John Bransby

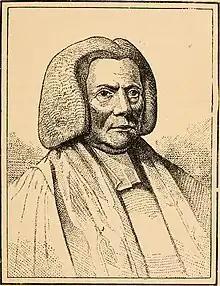
Portrait of Bransby, published in 1880

John Bransby (1784 – 5 March 1857) was an English educator and minister. He is best remembered as a schoolmaster of Edgar Allan Poe, and the basis for the character of "Reverend Doctor Bransby" in Poe's short story, "William Wilson".